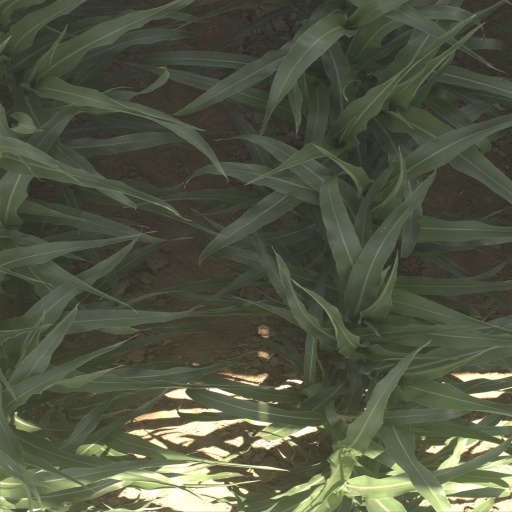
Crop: sorghum